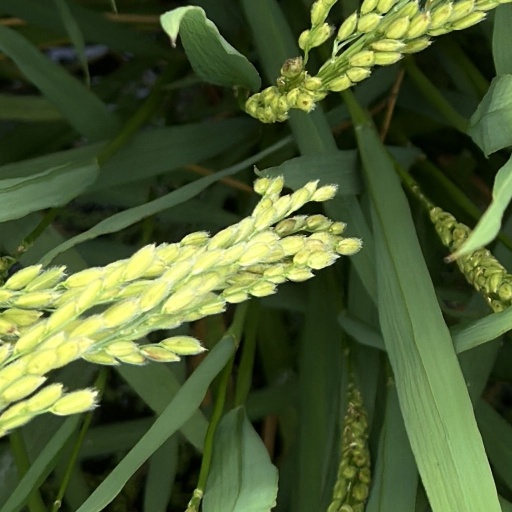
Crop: rice